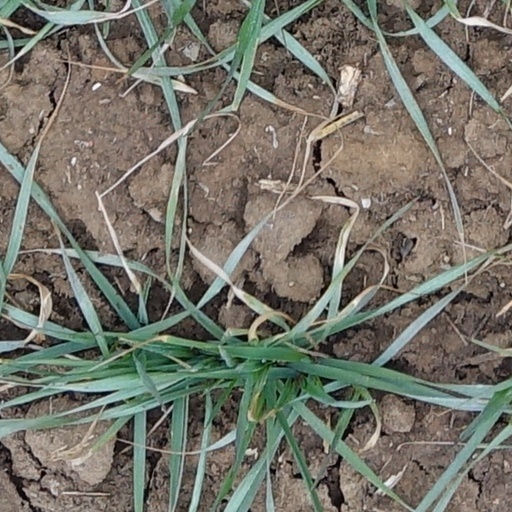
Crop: wheat